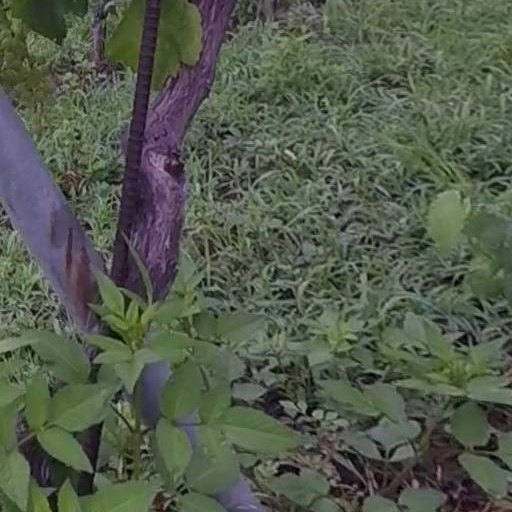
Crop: grape